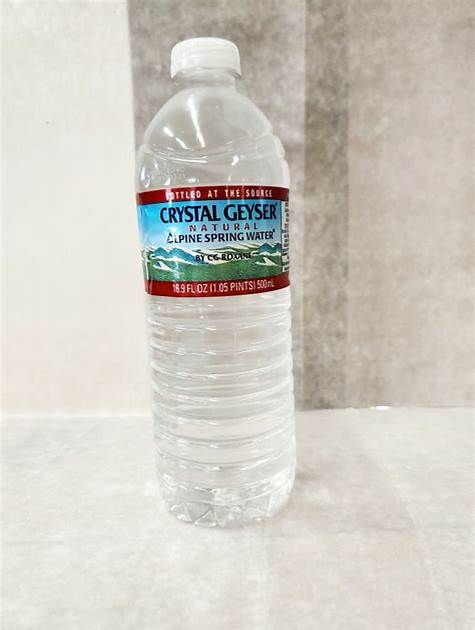
Waste category: plastic